India at the 2016 Summer Olympics

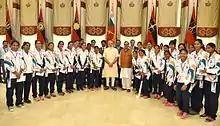
Athletes representing India with Prime Minister Narendra Modi on 4 July 2016.

The following is the list of number of competitors participating in the Games. Note that reserves in fencing, field hockey, football, and handball are not counted as athletes: